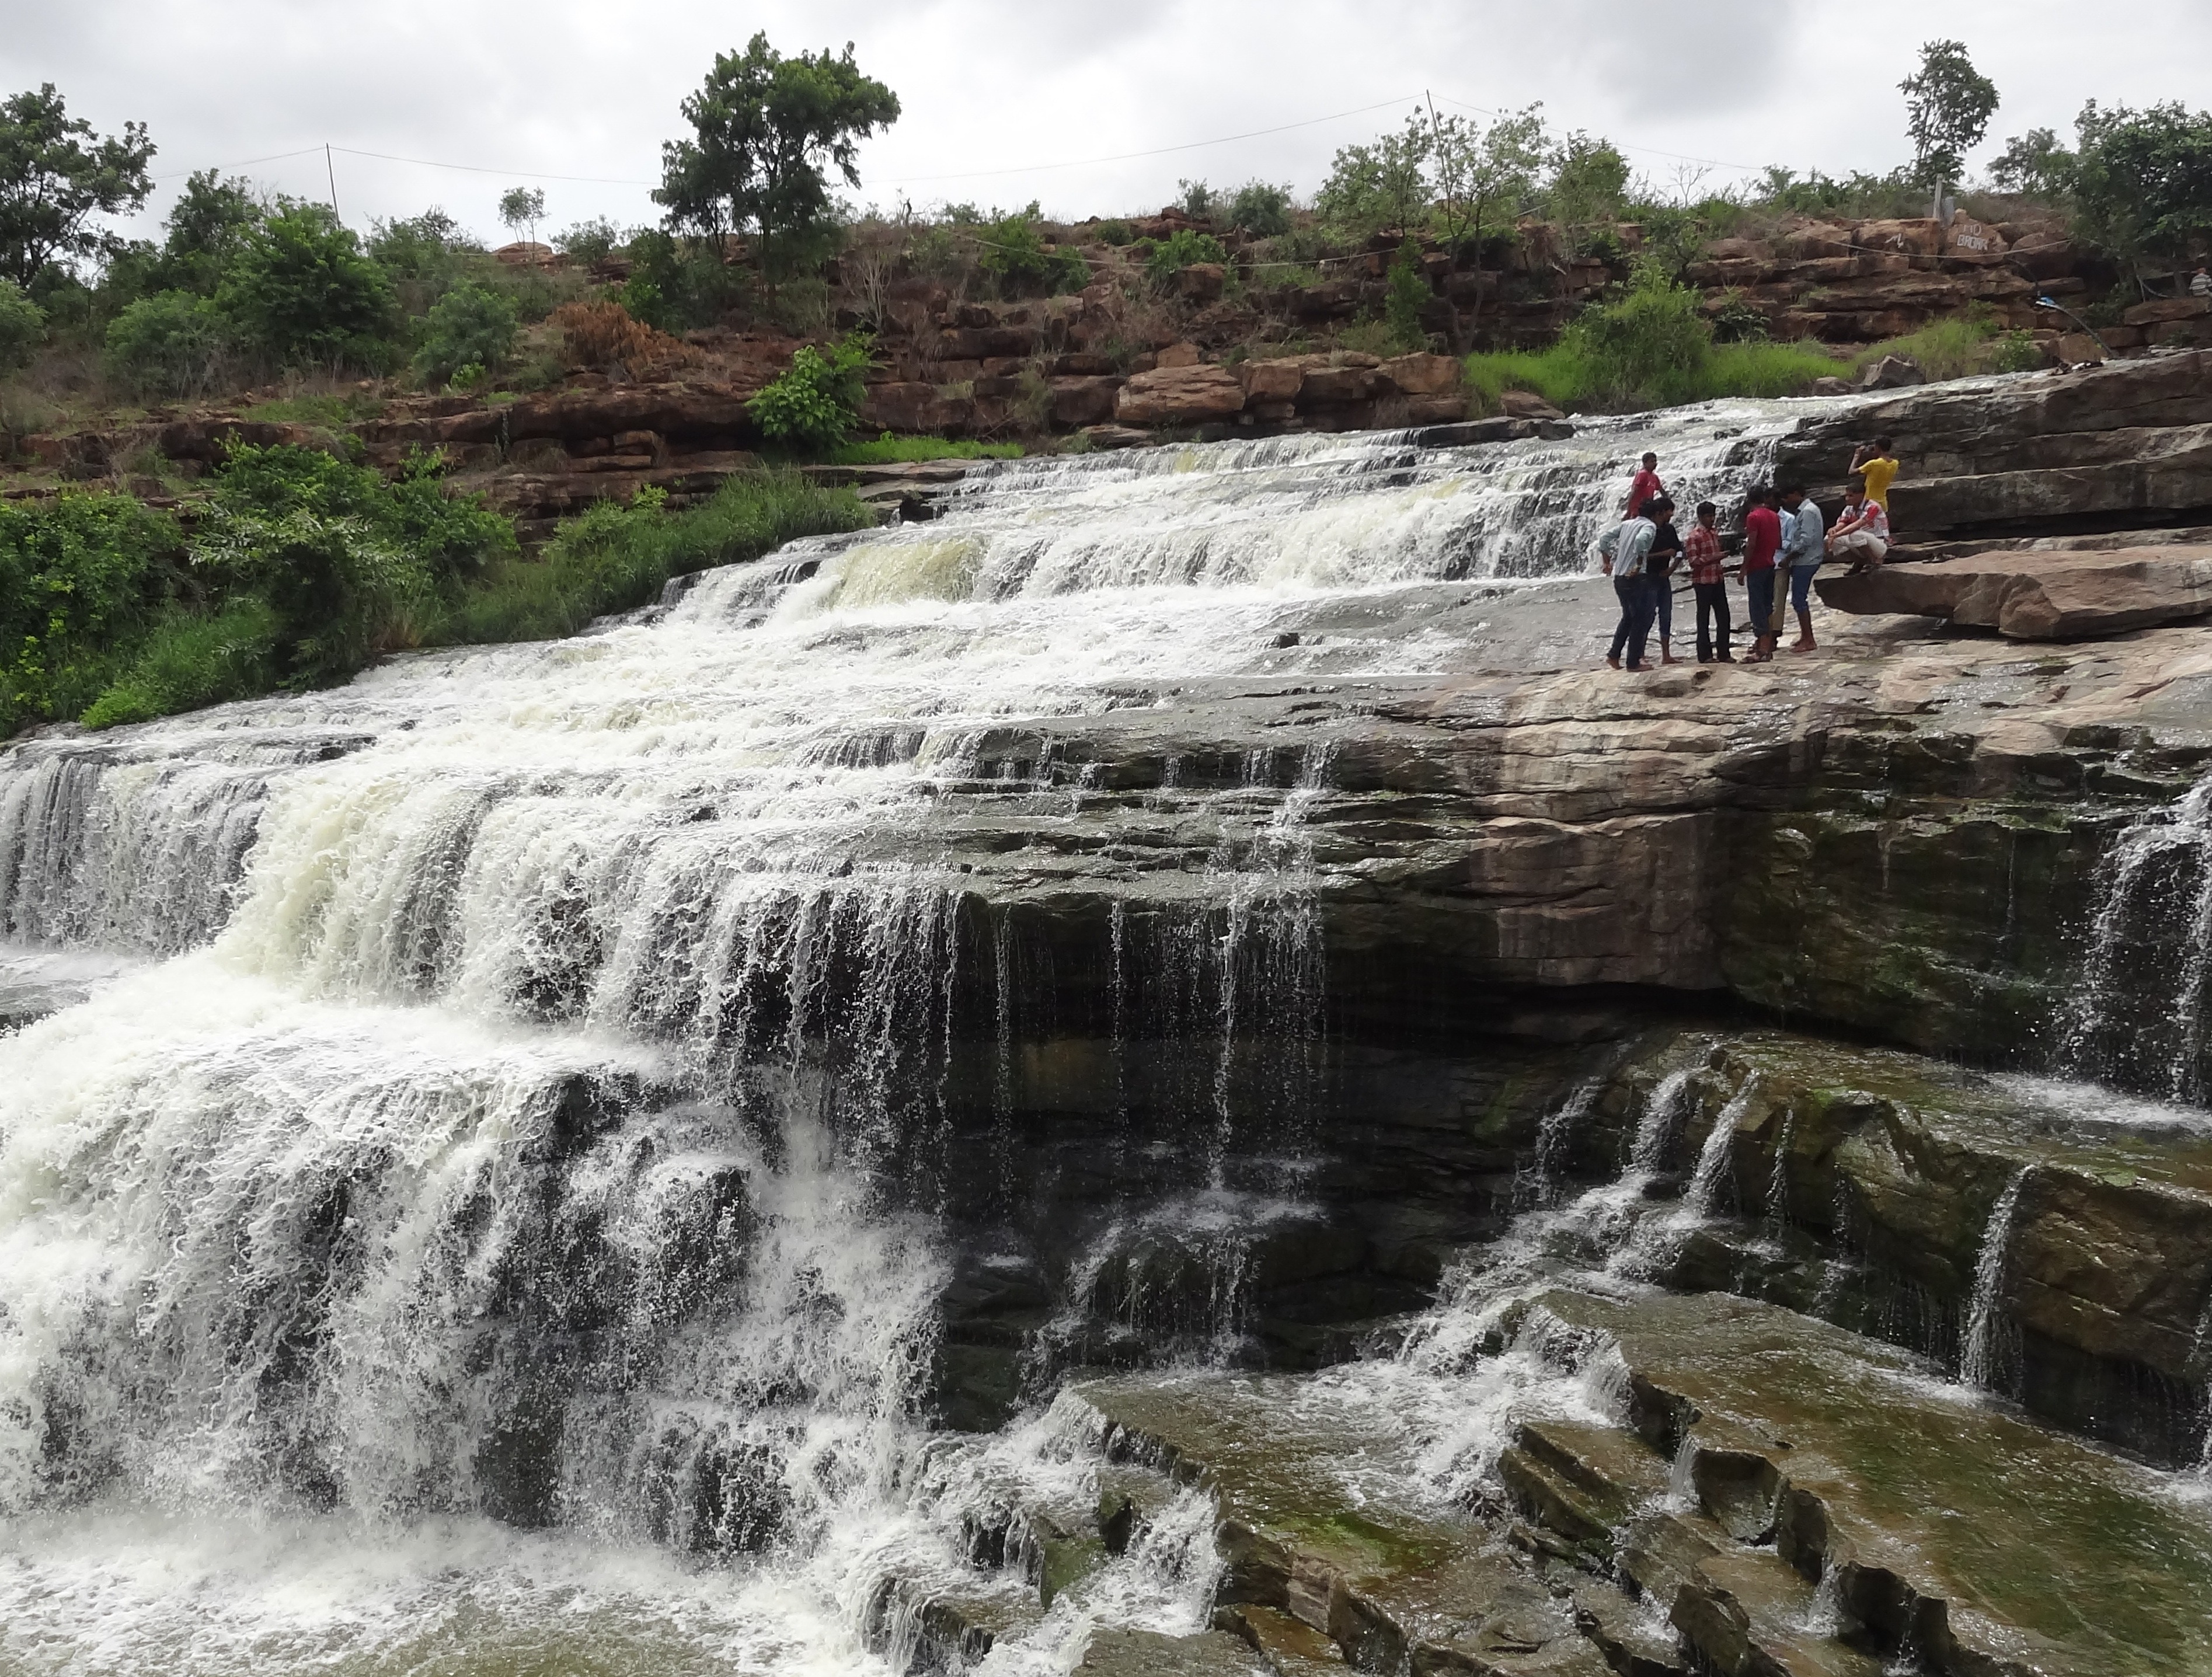
landscape, water, nature, outdoor, waterfall, wilderness, river, land, wild, environment, stream, scenic, natural, scenery, rapid, body of water, india, water feature, watercourse, gokak, godachinamalaki